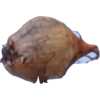
Label: onion